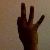
The image shows a hand gesture representing the number 9 in Indian Sign Language.